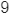
Number: 9